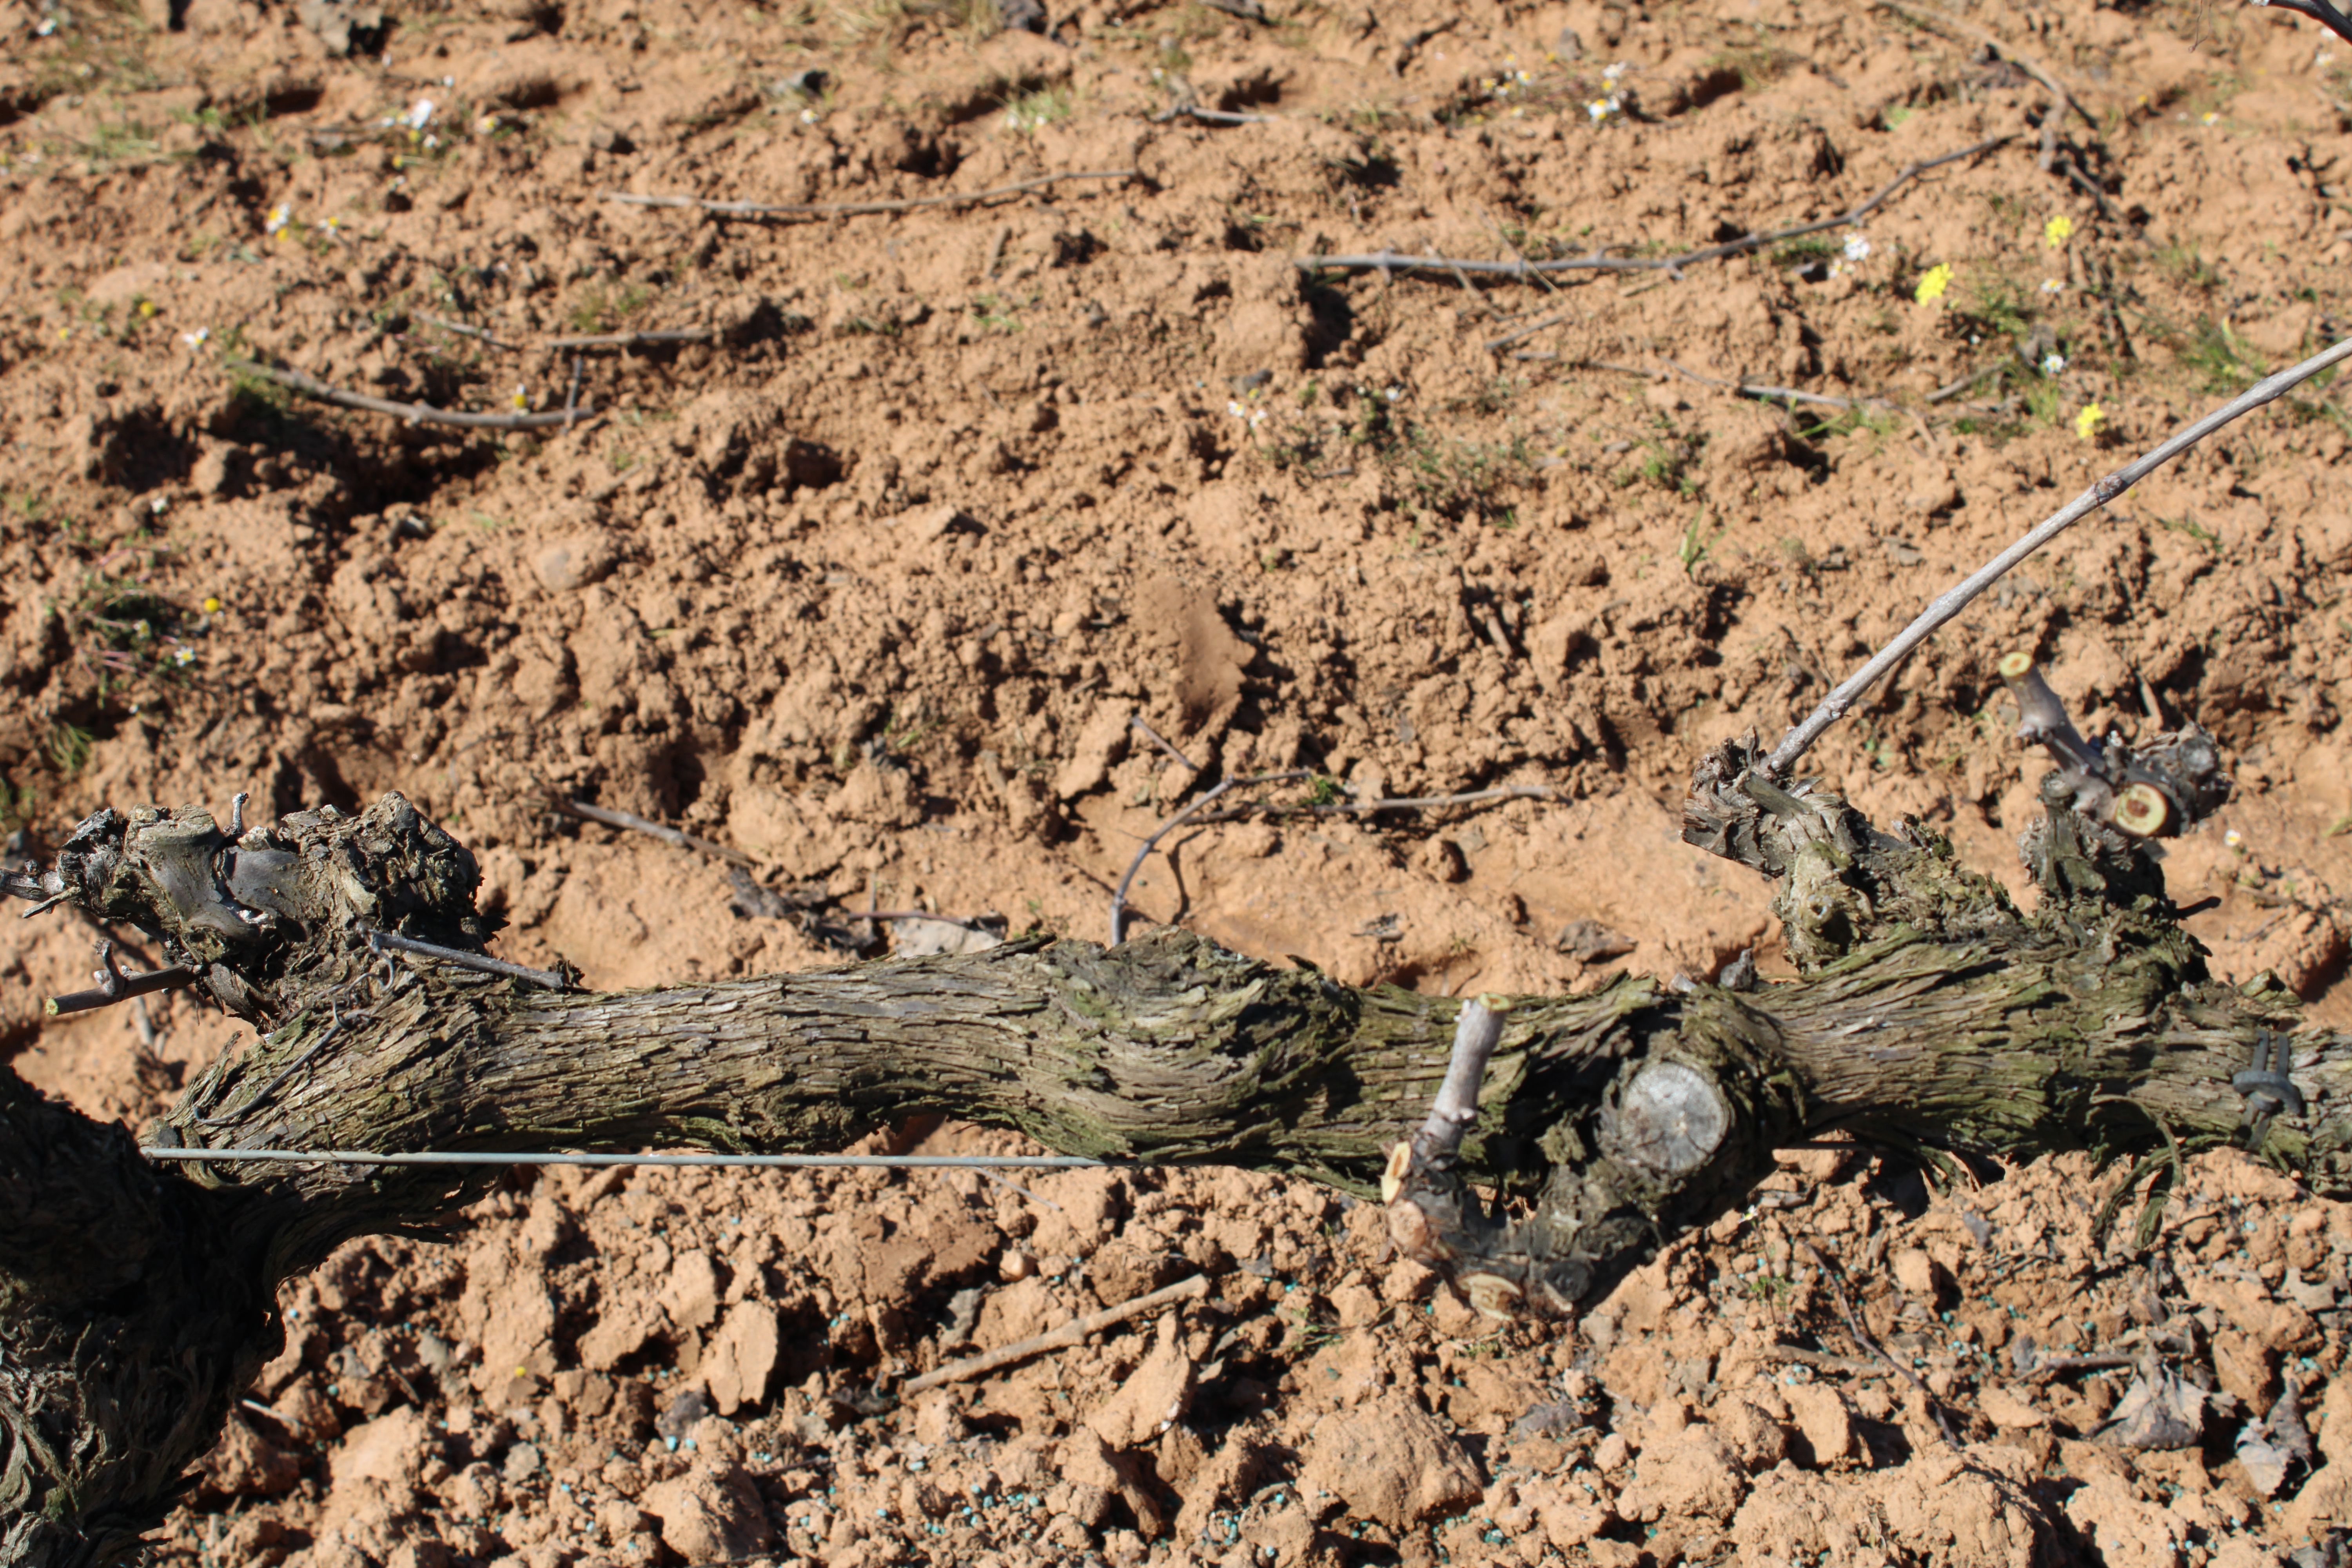
Unpruned shoots: 1
Pruned shoots: 3
Trunks: 1